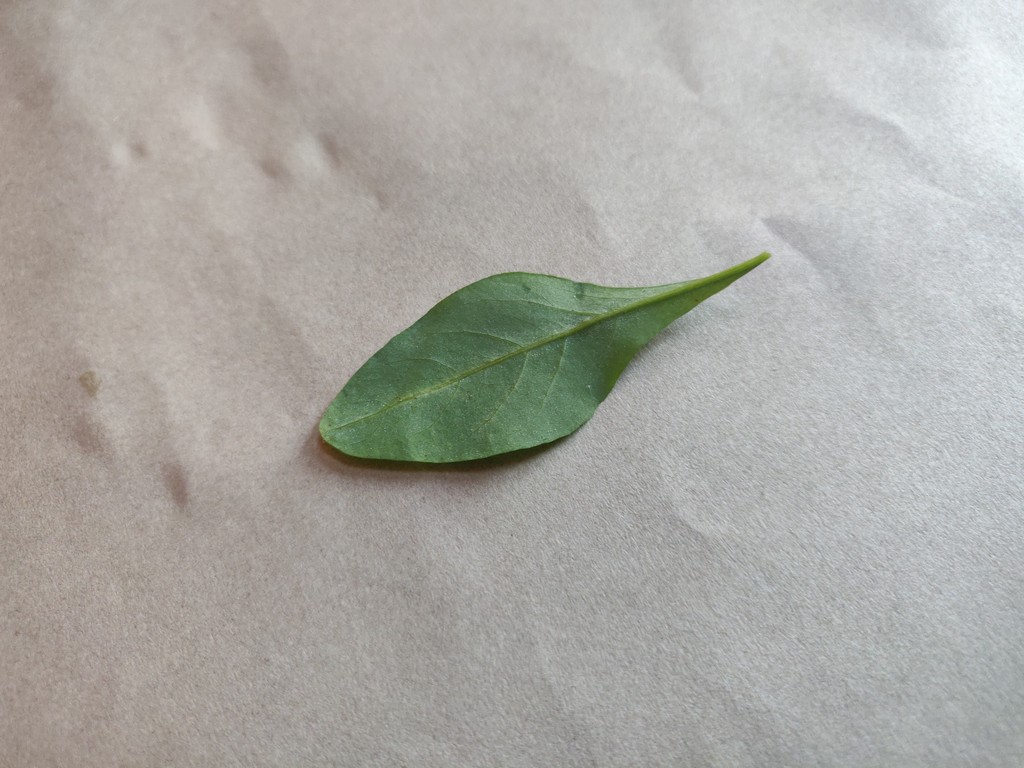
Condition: Healthy
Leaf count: single
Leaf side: back